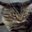
Label: cat